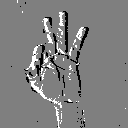
ASL letter: f